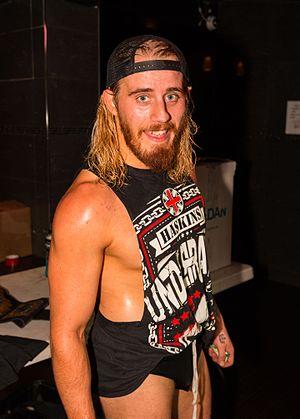
Mark Haskins est un Catcheur professionnel. Il est notamment connu pour avoir travaillé au sein de la Dragon Gate et de la Total Nonstop Action Wrestling.